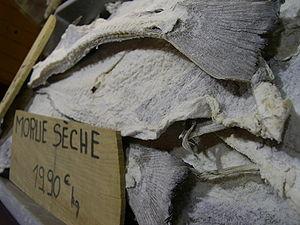
Le poisson salé est un poisson qui a subi une salaison dans un but de conservation.